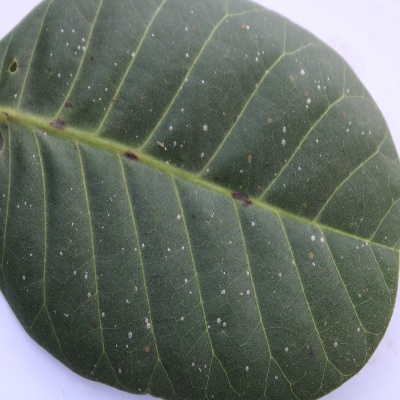
Crop: Cashew
Condition: red rust